Spencer Walklate

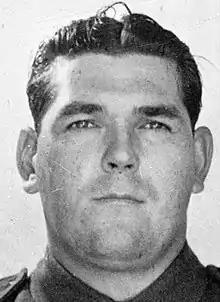
Spencer Walklate (1943)

Spencer Walklate (11 January 1918 – 3 April 1945) was an Australian rugby league footballer who played in the 1940s and served as a special operations serviceman who was killed in action in World War II.